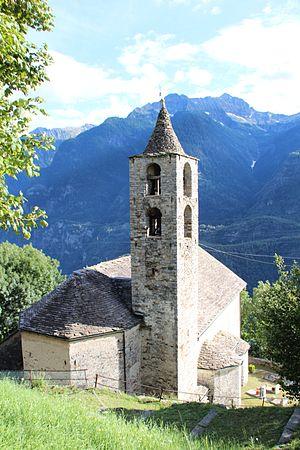
Anzonico est une ancienne commune suisse du canton du Tessin.